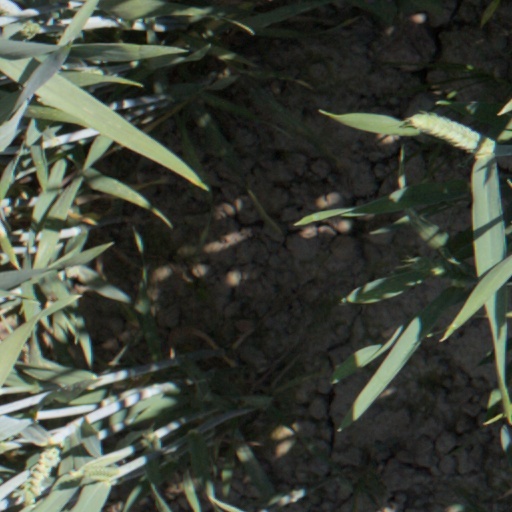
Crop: wheat